History of Stamford, Connecticut

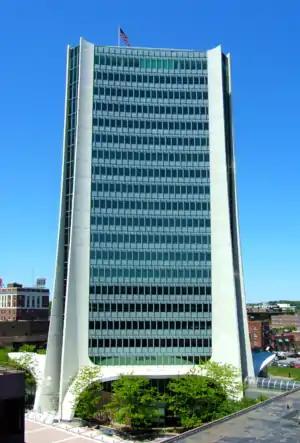
One Landmark Square, built by F.D. Rich and opened in 1973

On Memorial Day, 1901, a cannon from the was placed in West Park (now Columbus Park) as a memorial to Civil War veterans. Cast at West Point in 1827, the cannon had also been used on the . The artillery piece sat in the park until 1942 when it was hauled away for scrap.